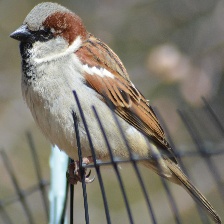
Species: HOUSE SPARROW
Scientific name: PASSER DOMESTICUS